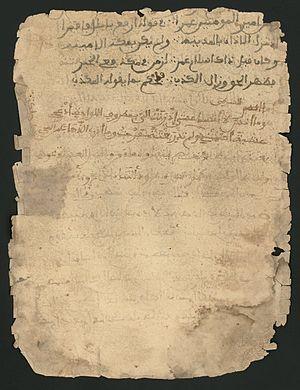
Tombouctou, fondée aux environs de 1100 pour servir de carrefour pour les échanges commerciaux à travers le désert du Sahara, a également été un grand siège de l'enseignement islamique à partir du XIVe